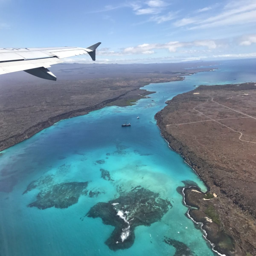
view of the channel and islands with the road running towards the horizon